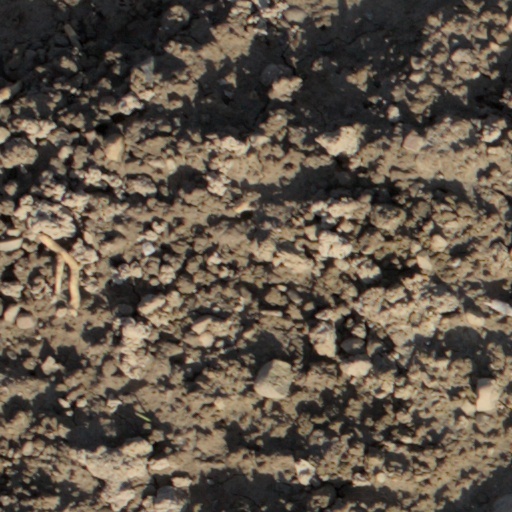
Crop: wheat